Bekir Sami Kunduh

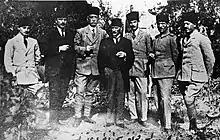
Prominent nationalists at the Sivas Congress. "Left to right:" Muzaffer Kılıç, Rauf (Orbay), Bekir Sami (Kunduh), Mustafa Kemal (Atatürk), Ruşen Eşref (Ünaydın), Cemil Cahit (Toydemir), Cevat Abbas (Gürer)

Shortly after the armistice, Bekir Sami became a leading member of the Karakol society, alongside other former influential members of the Committee of Union and Progress. Karakol was a secret Turkish nationalist organization formed in October or November 1918 to continue various aspects of the CUP's covert work, such as resistance to the Allied occupation, resistance to partition of Anatolia, and concealment of former CUP members accused of participation in the Armenian genocide.